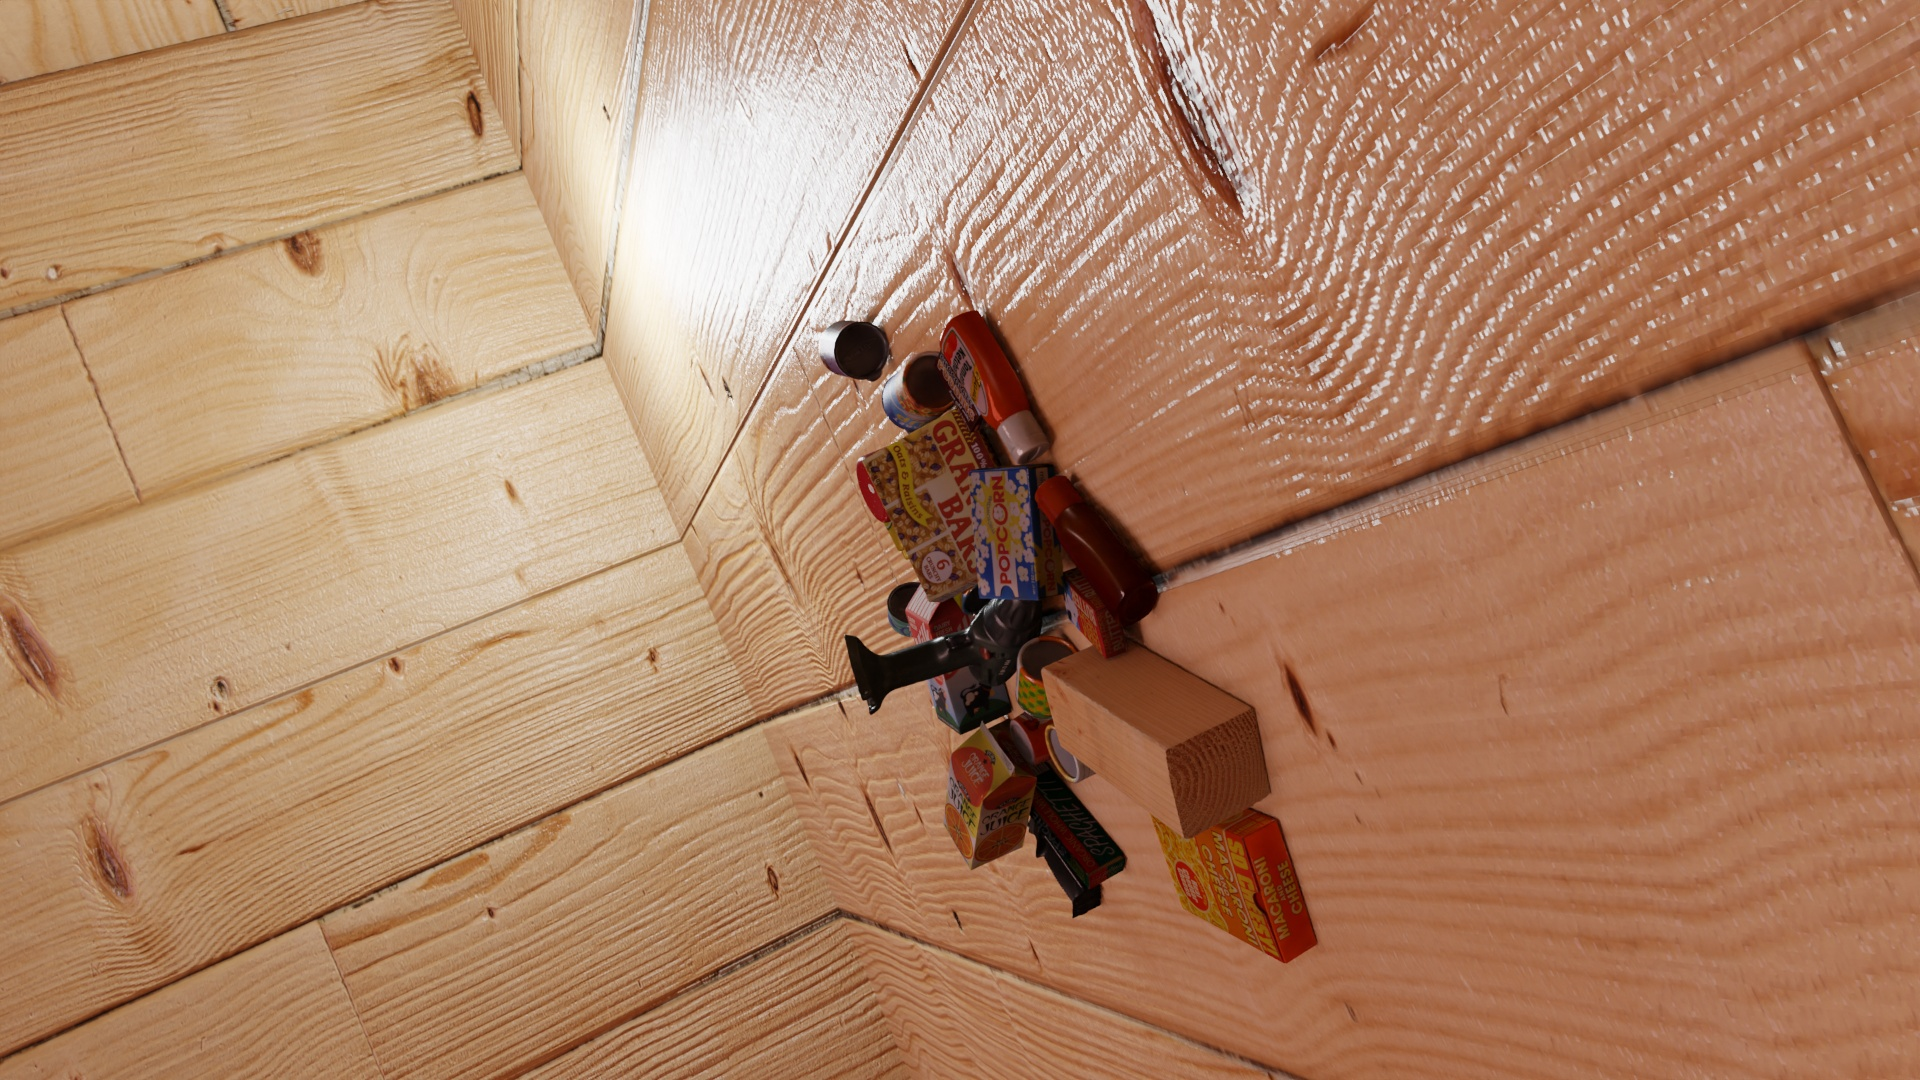
Question:
What are the eight normalized (x, y) image coordinates between 0 and 1 for the cuboid corners of the bottle of spicy yellow mustard? Your answer should be a list of normalized (x, y) image coordinates between 0 and 1 with bottom face first then top face, all counter-clockwise.
Answer: [(0.46875, 0.409259), (0.45, 0.422222), (0.444792, 0.434259), (0.463021, 0.421296), (0.496875, 0.522222), (0.478125, 0.537037), (0.471875, 0.544444), (0.490104, 0.530556)]